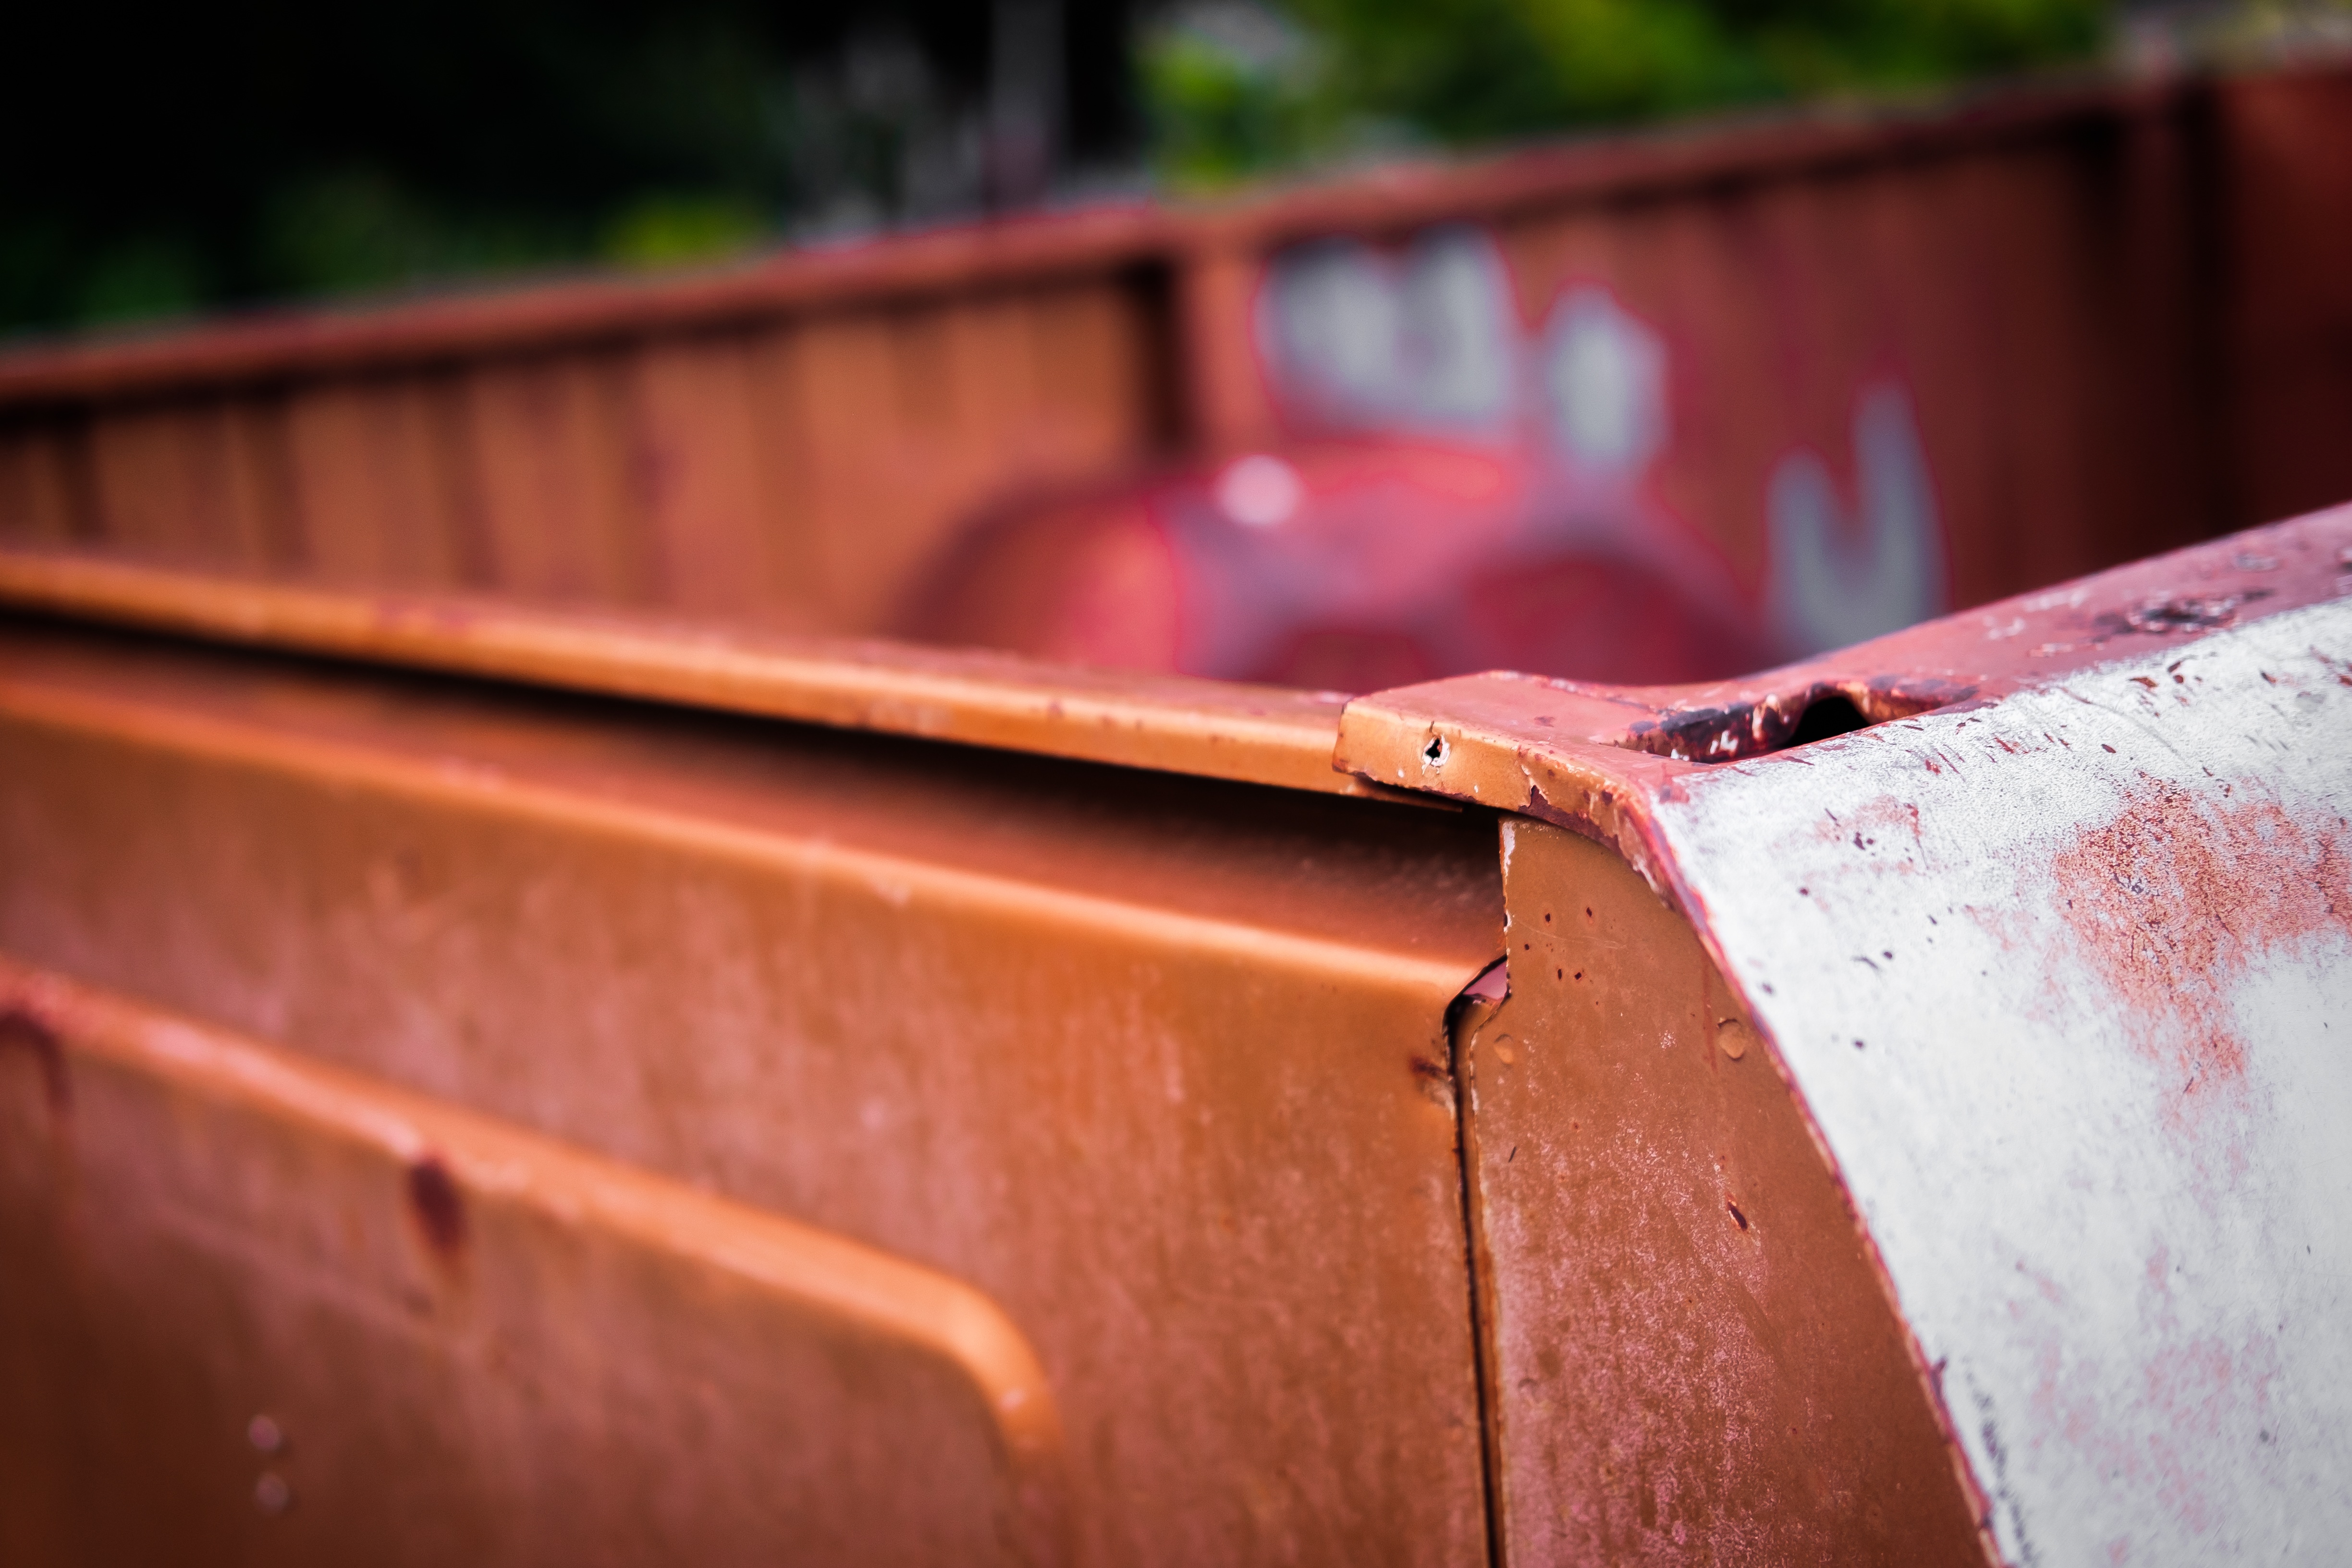
wood, red, color, brick, material, close up